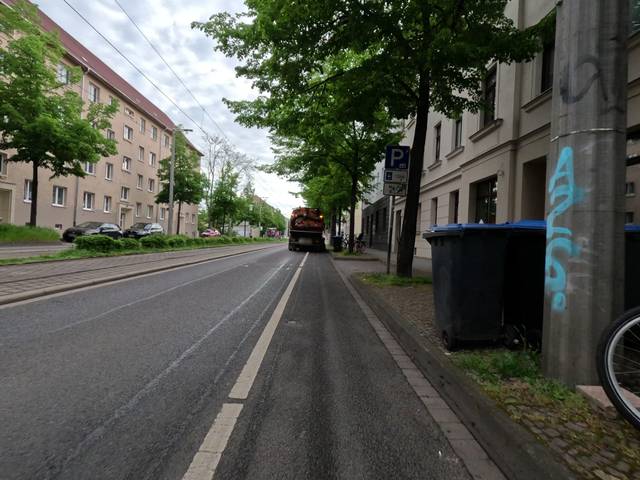
Region: Germany
Coordinates: 51.363, 12.382